Palazzo dell'Università, Catania

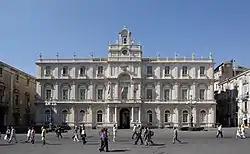
Facade of Palazzo Centrale dell'Università

The Palazzo dell'Università or Palazzo Centrale dell'Università di Catania is a monumental palace located in Piazza Universitaria, in the center of the city of Catania, region of Sicily, southern Italy. Since its construction, it has housed the main offices of the University of Catania, and stands across the piazza from the Palazzo San Giuliano, also housing offices of the university. It presently houses the offices of the rector, university offices, the "Giambattista Caruso" Regional Library, and a small museum of geology and archeology.